Khangchenné

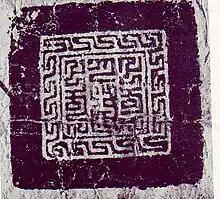
1725 Official Seal of Khangchenné

Khangchenné Sonam Gyalpo (died 5 August 1727) was the first important representative of the noble house Gashi in Tibet. Between 1721 and 1727 he led the Tibetan cabinet (Kashag) that governed the country during the period of Qing rule of Tibet. He was eventually murdered by his peers in the cabinet, which triggered a bloody but brief civil war. The nobleman Polhané Sönam Topgyé came out as the victor and became the new ruling prince of Tibet under the Chinese protectorate.